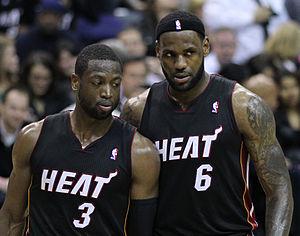
Dwyane Wade, né le 17 janvier 1982 à Chicago dans l'Illinois, est un ancien joueur américain de basket-ball mesurant 1,93 m. Il évoluait au poste d'arrière en National Basketball Association dans l'équipe du Heat de Miami. Avec la franchise du Heat de Miami, il remporte le titre de champion NBA en 2006, 2012, et 2013 étant récompensé du titre de meilleur joueur des finales lors des Finales 2006. Il obtient également un titre de champion olympique lors des Jeux olympiques d'été de 2008 à Beijing.